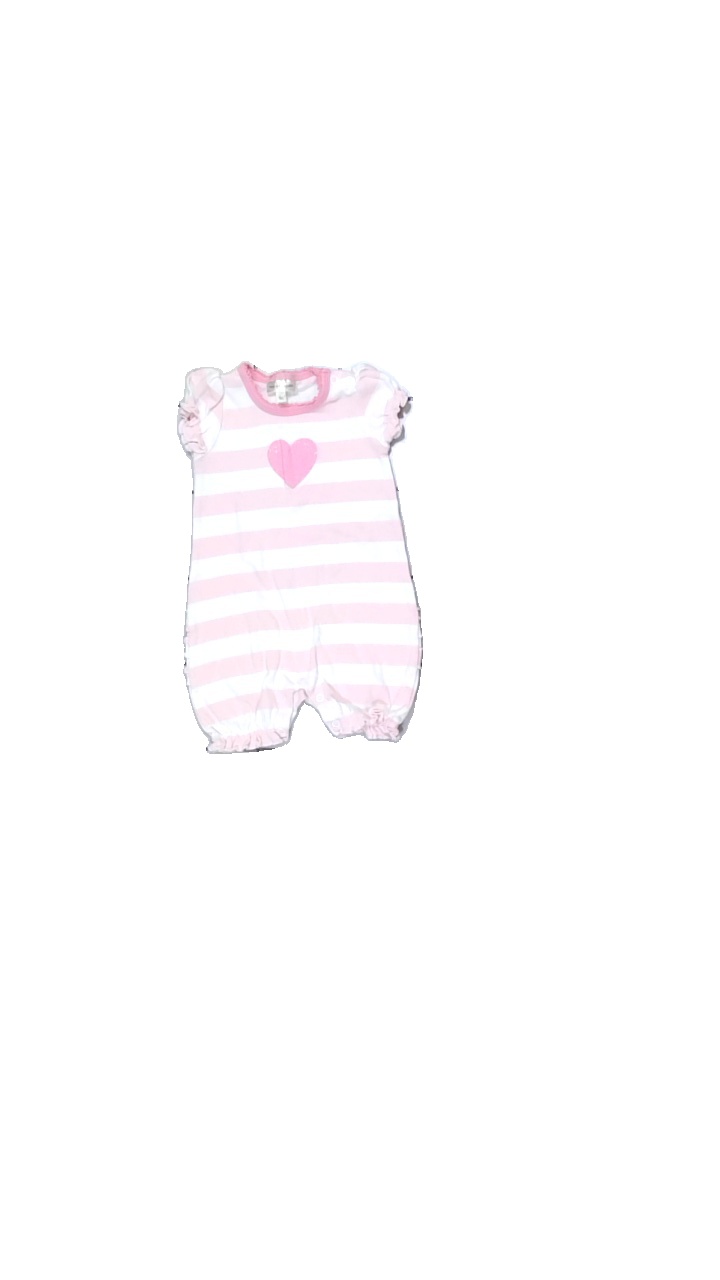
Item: Dress (Children)
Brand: Kappahl
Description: randig body med hjärta fram, fläckar axel
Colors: Pink, White
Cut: Regular
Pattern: Striped
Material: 100% cotton
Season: All
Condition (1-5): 3
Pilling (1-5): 5
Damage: fläckar
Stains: Major
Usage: Export
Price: <50